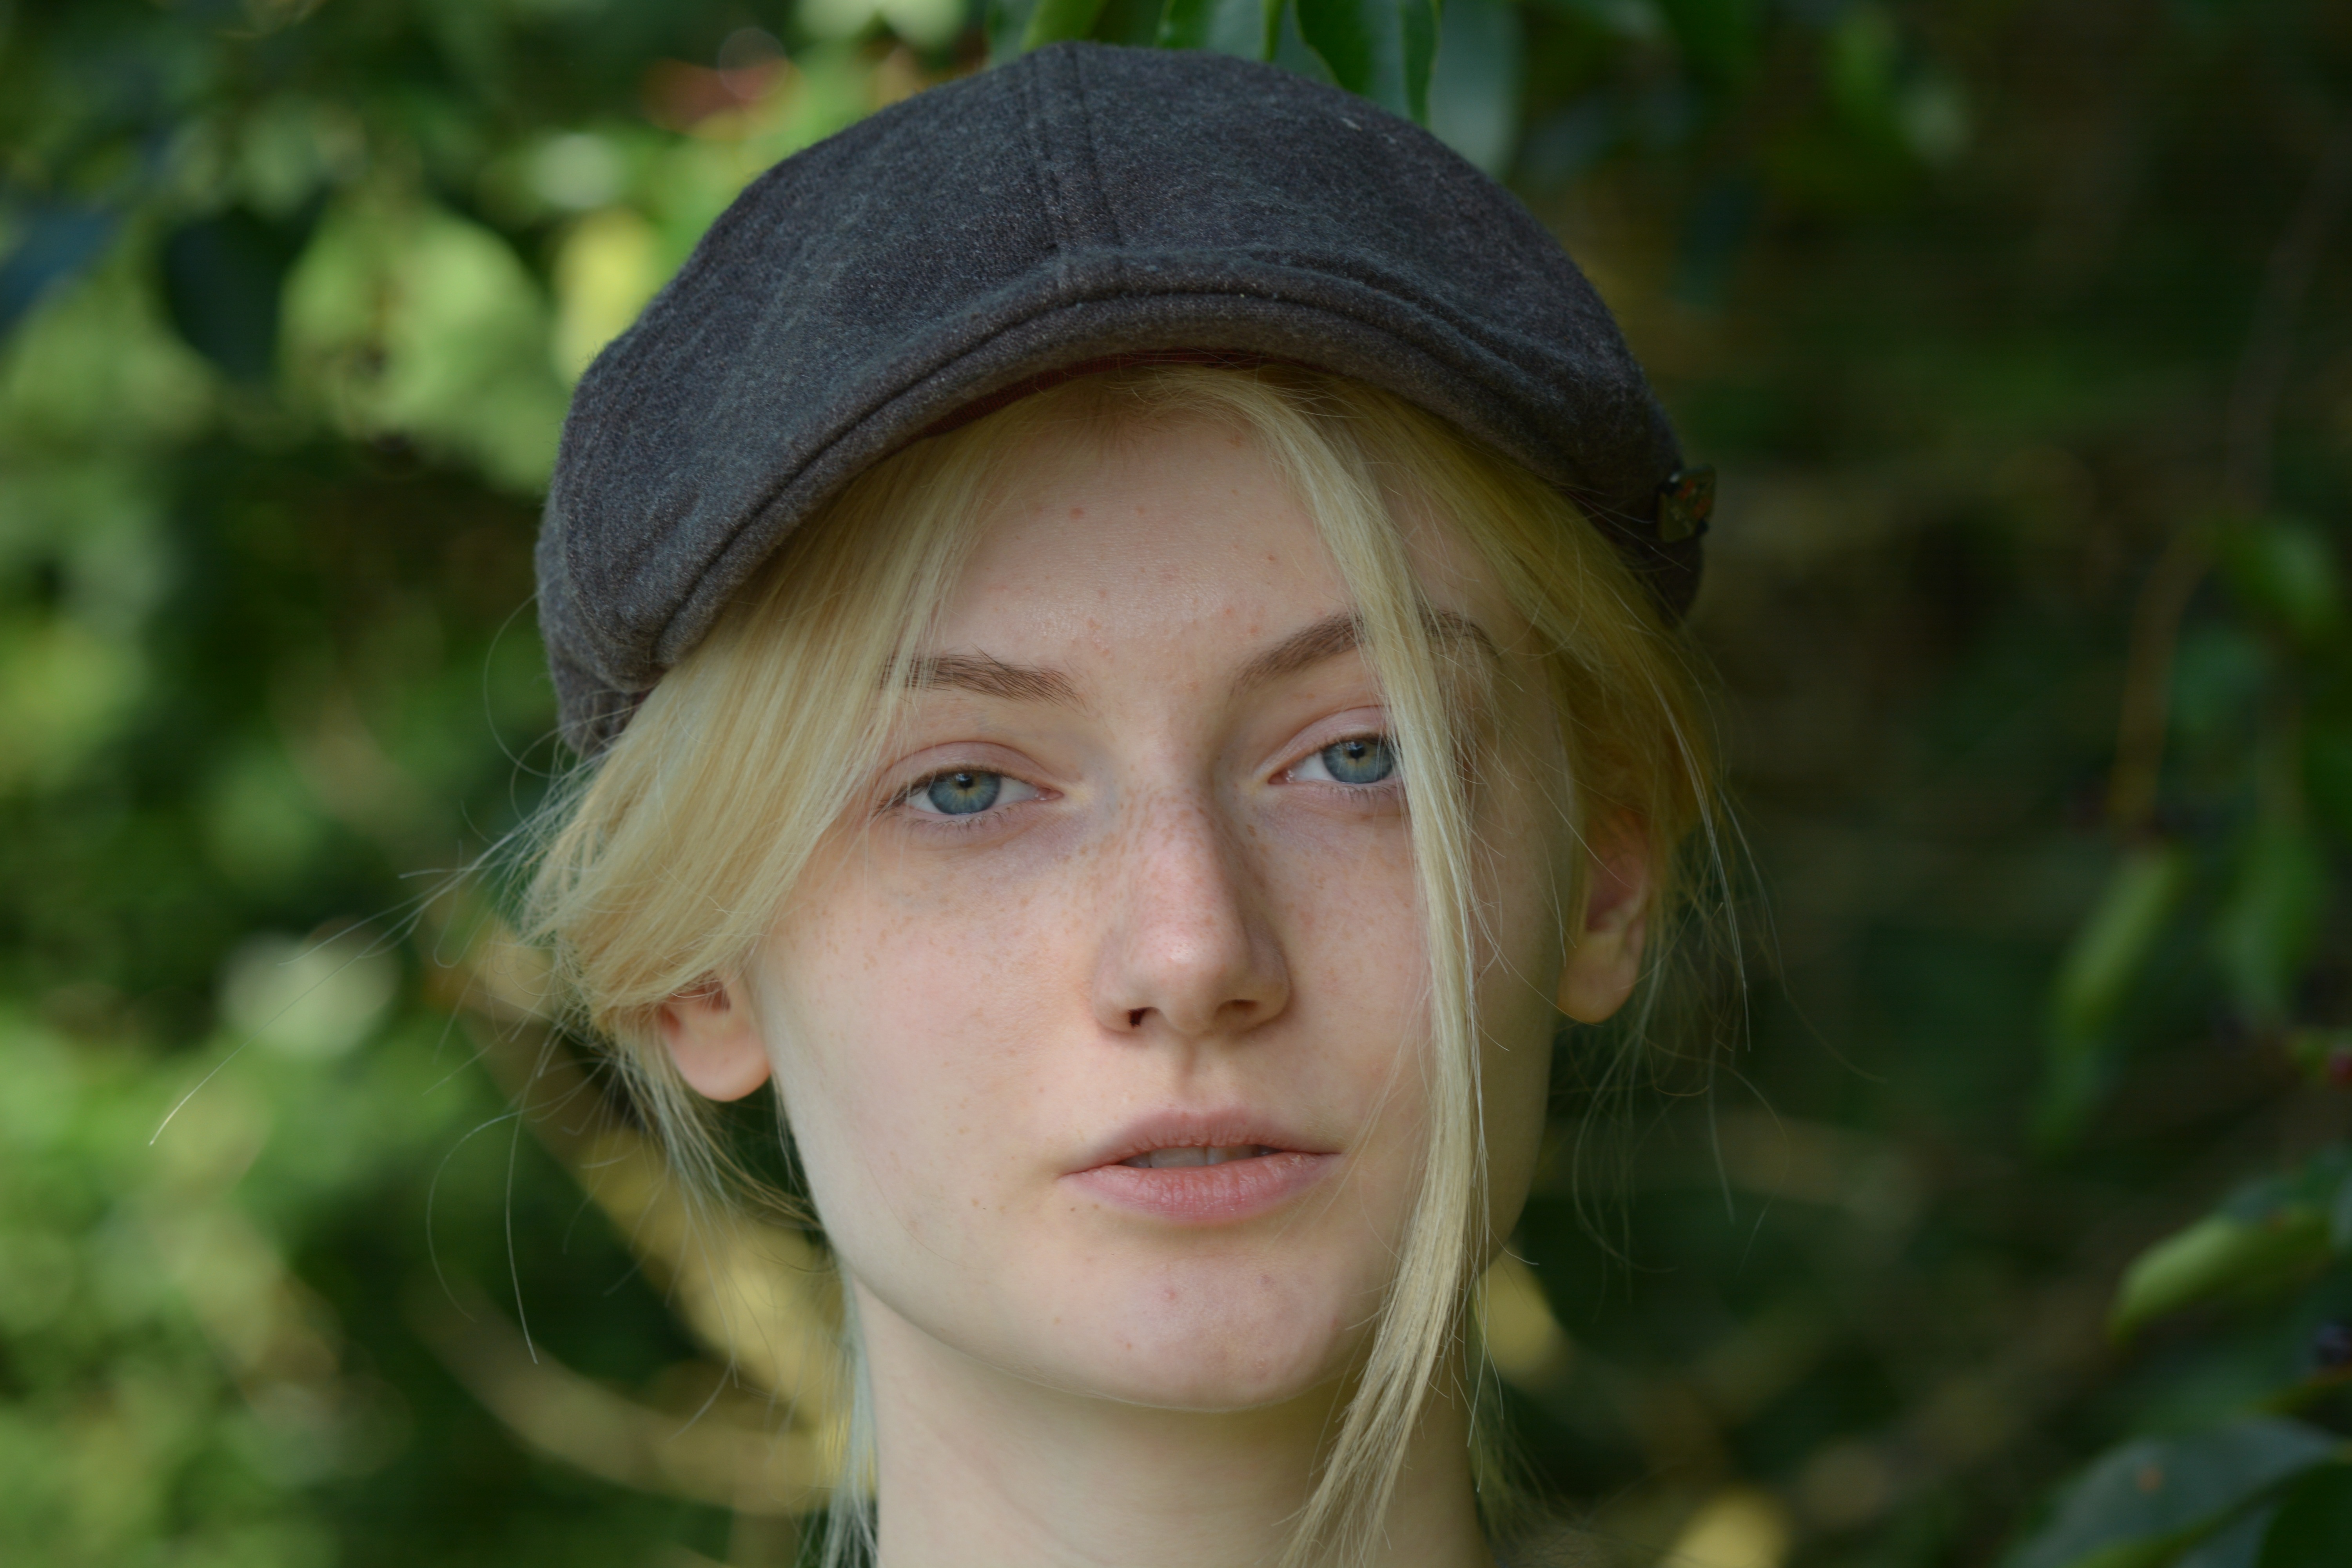
grass, person, girl, woman, photography, portrait, model, young, green, child, clothing, lady, facial expression, smile, close up, face, shooting, eye, head, skin, beauty, blond, pretty, of course, portrait photography